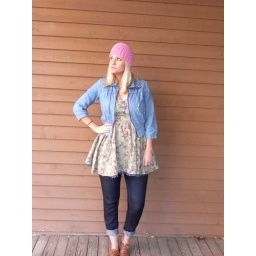
pink hat botanical beauty dress in olive light denim jacket dark skinny jeggings oxfords